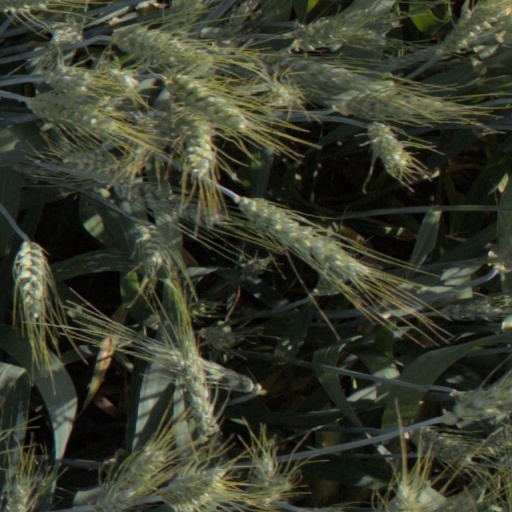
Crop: wheat